Pandrosus

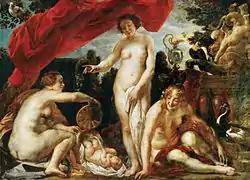
"Daughters of Kekrops Finding Erichthonios" by Jacob Jordaens (1640)

Kekrops is thought to have been born from the soil of Athens itself, and possesses the head and torso of a man and the lower body of a snake. Beyond his status as Athens’ first king, he is known for judging the contest between Poseidon and Athena that decided the naming and patronage of the city. However, following his death, Kekrops is not succeeded by his son, but rather by Erechtheus (also known by the name Erichthonios), the child of Hephaestus and Gaia.